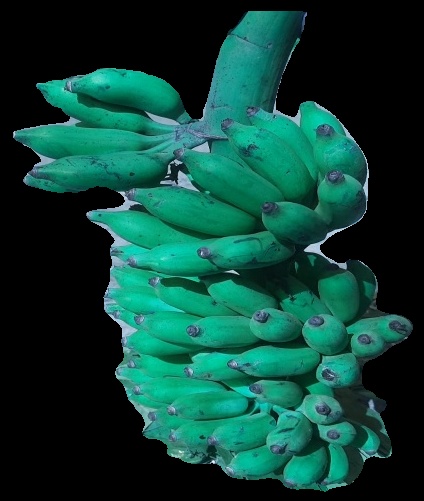
Variety: elakki-bale
Grade: grade3